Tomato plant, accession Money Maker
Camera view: tilt-top (135 deg); turntable rotation: 0 degrees
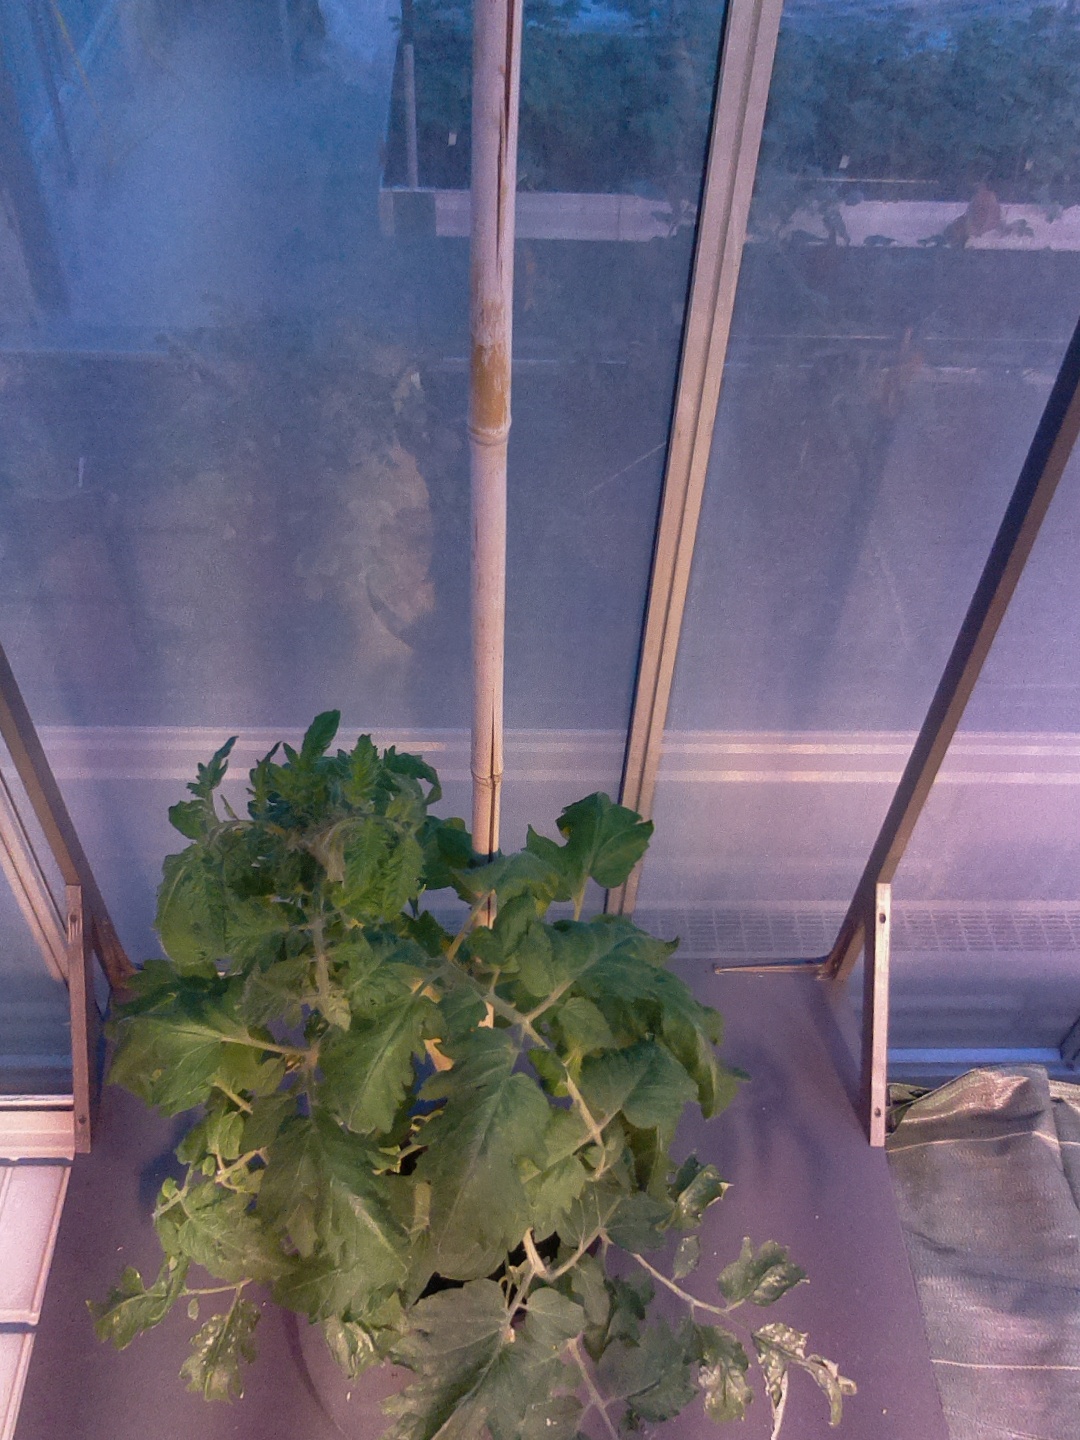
BBCH growth stage 60: First flowers open